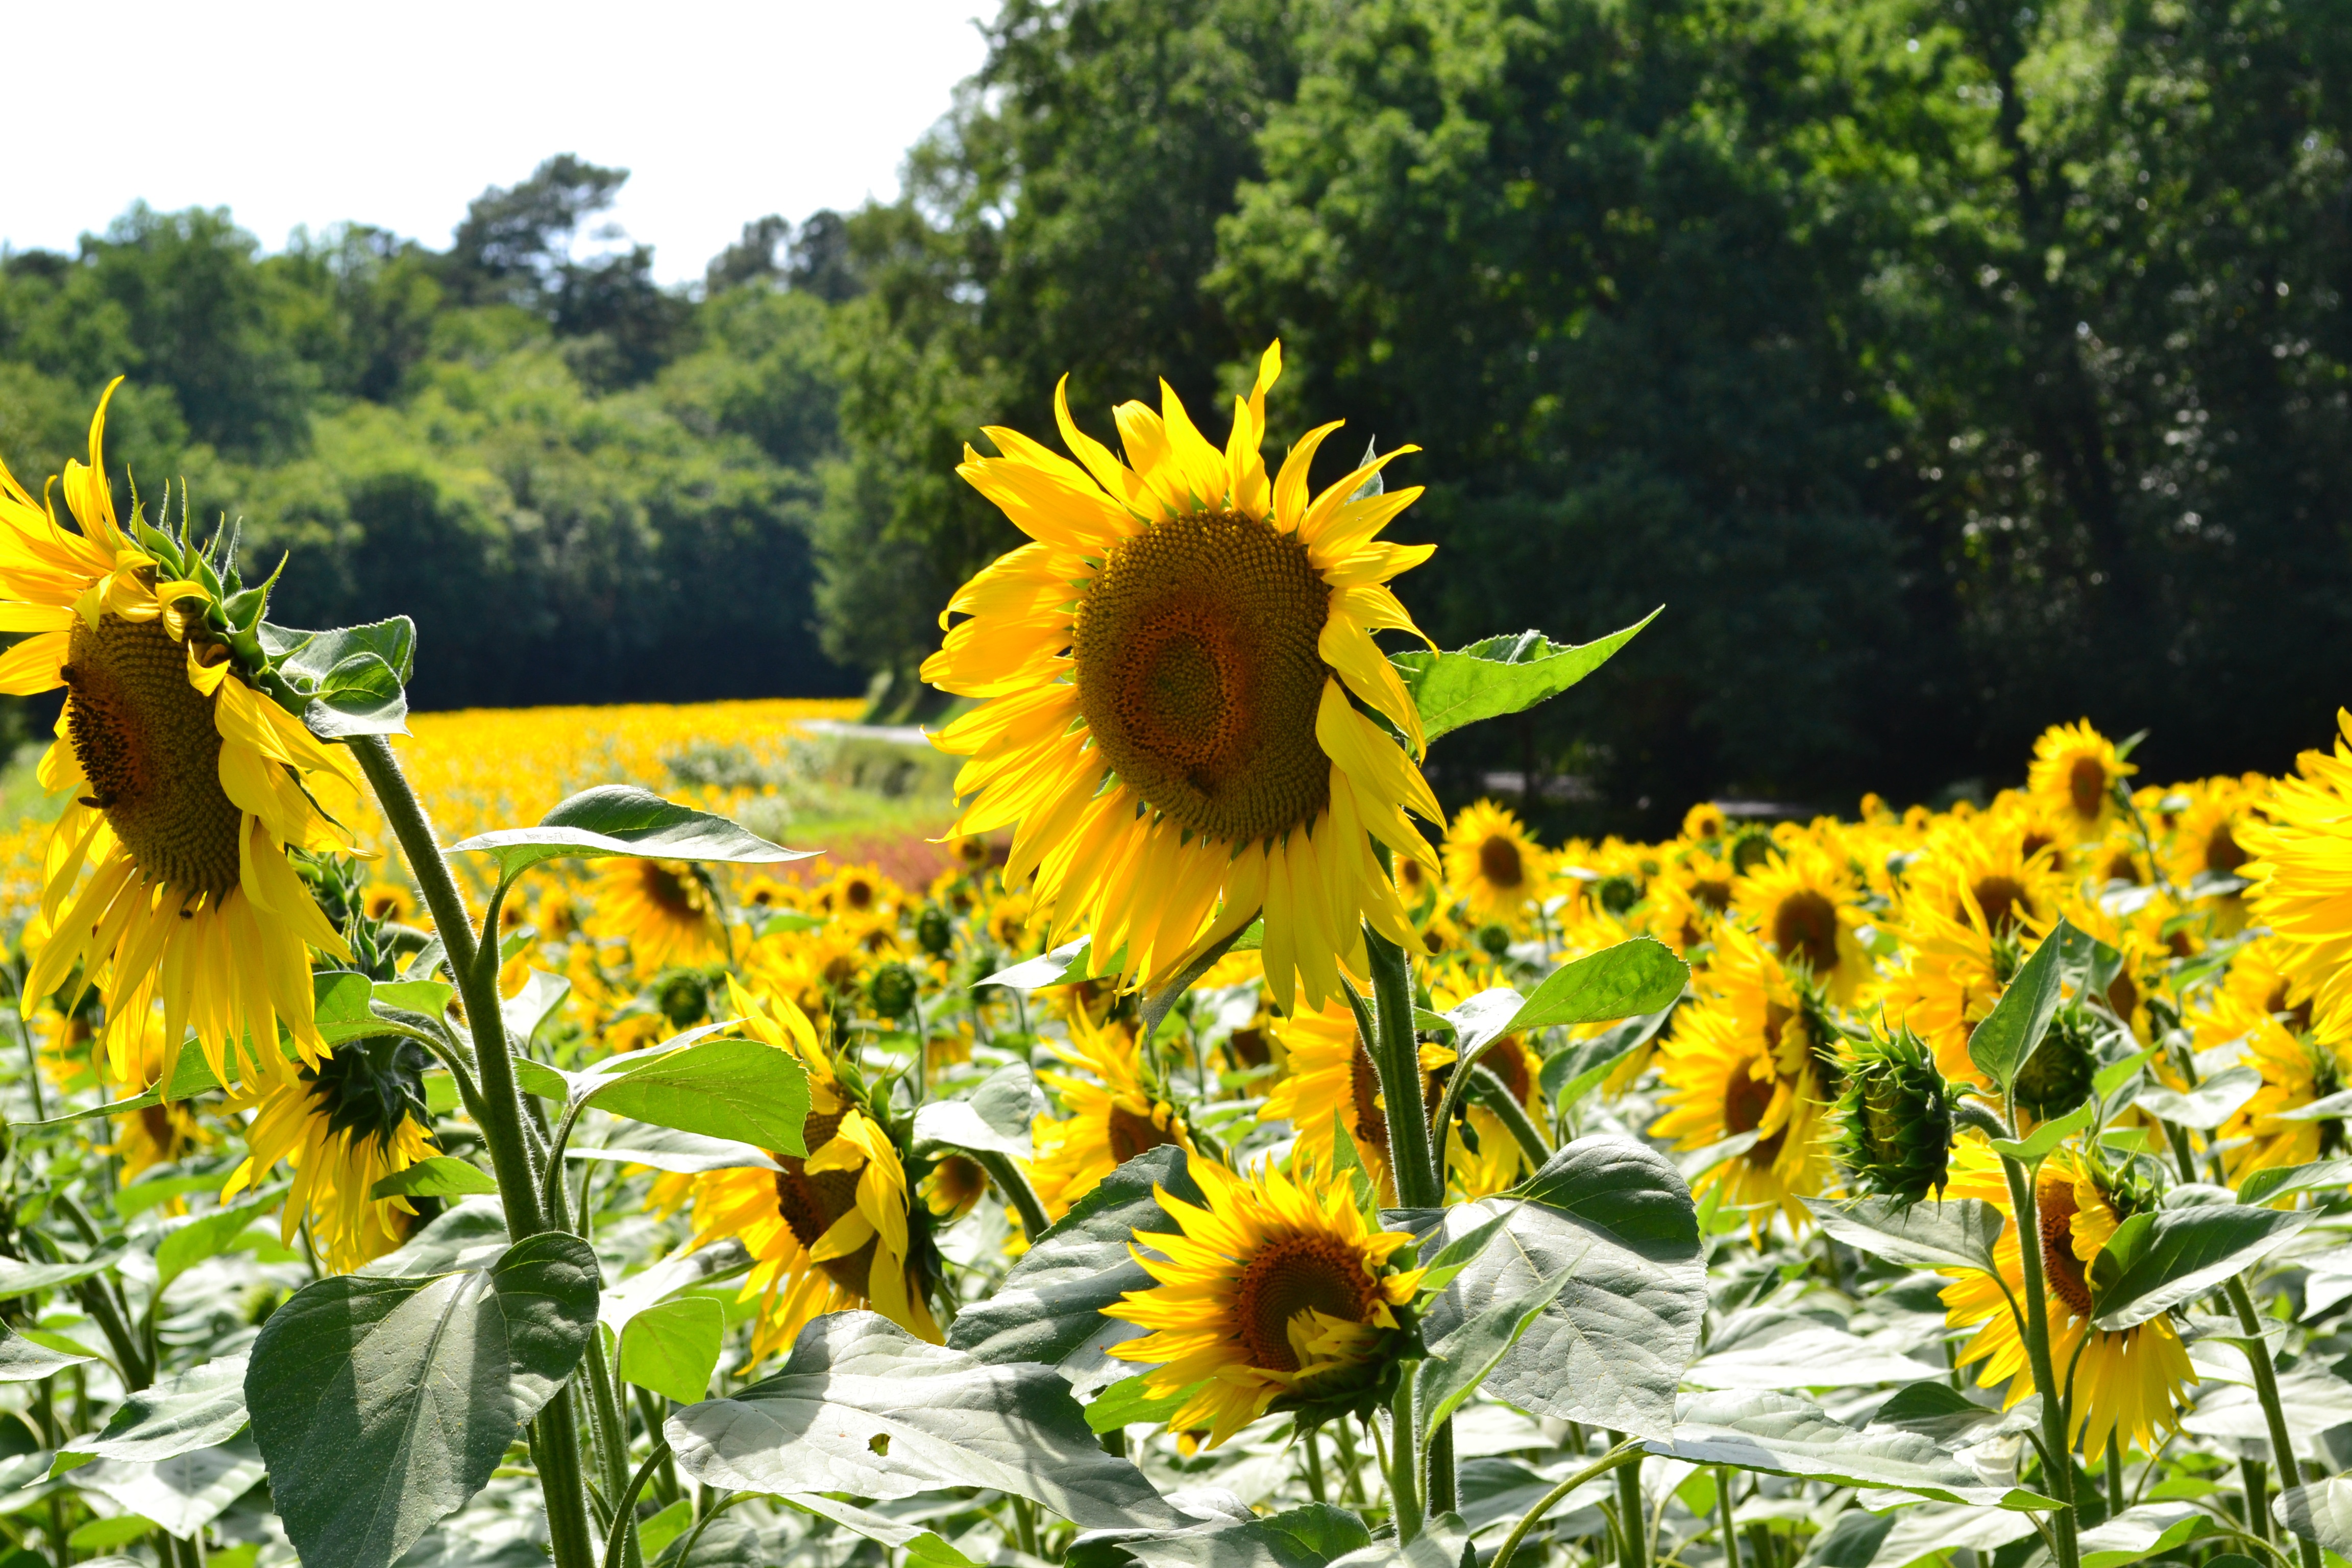
plant, field, meadow, flower, botany, yellow, flora, sunflower, wildflower, big flower, flowering plant, daisy family, asterales, field of sunflowers, sunflower seed, land plant